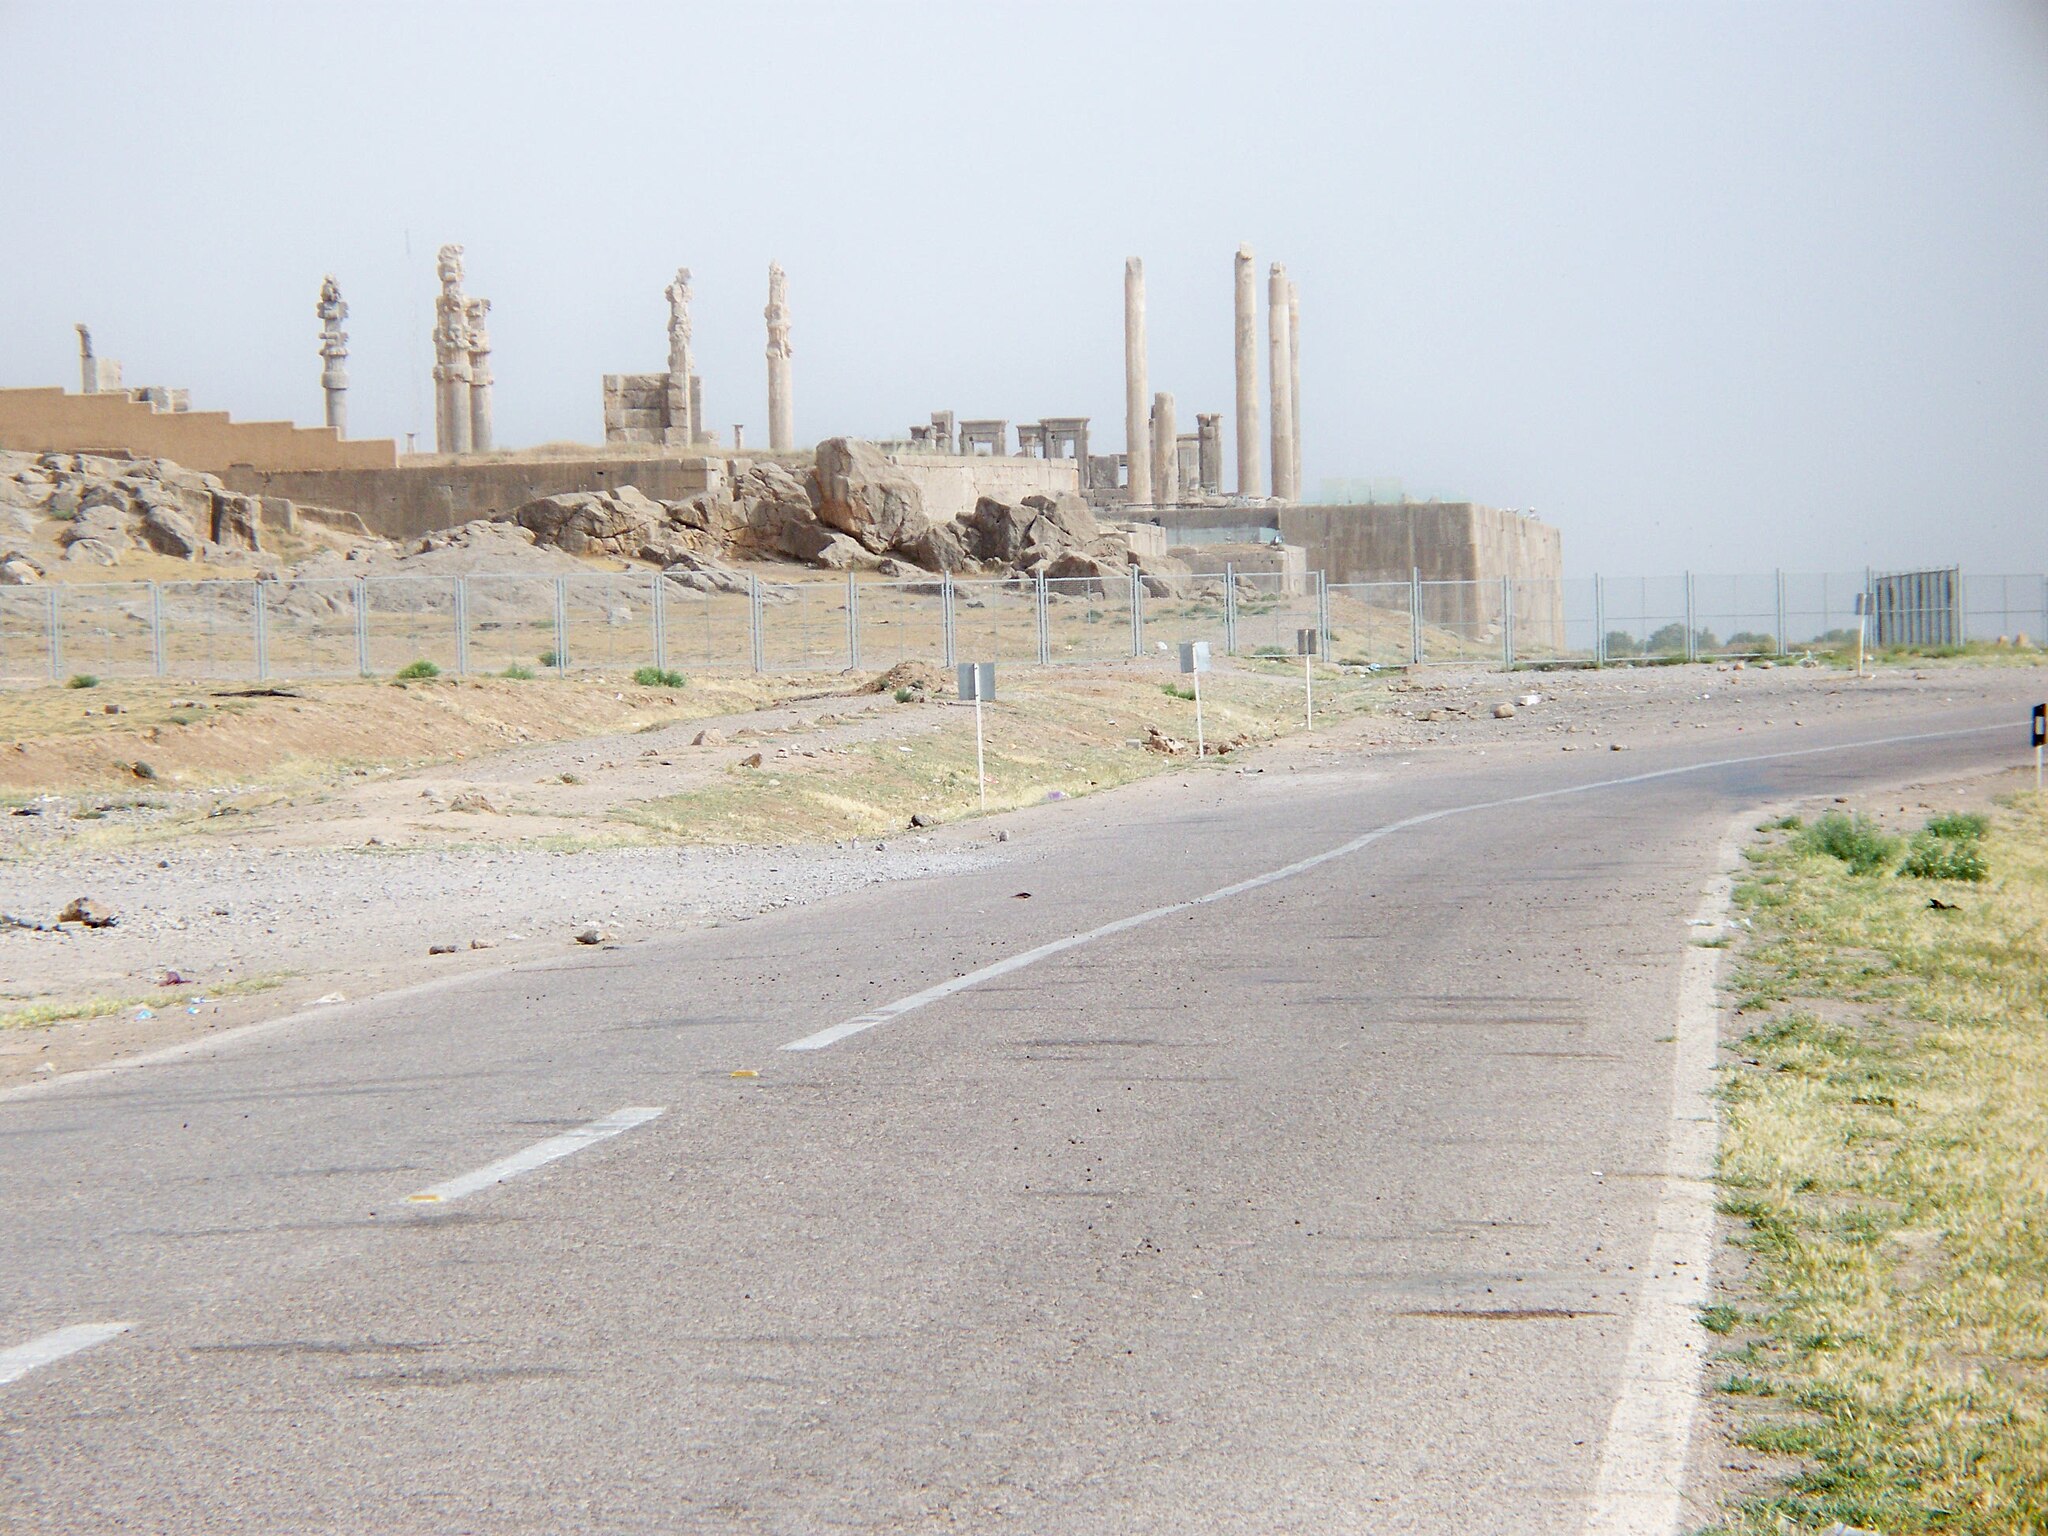
Title: Persepolis, Iran (28775530746)
Description: Are you dreaming of visiting Iran? See Ancient Persepolis? I will be glad to talk about this topic in the messenger www.messenger.com/t/zametki Мечтаешь посетить Иран? Увидеть Древний Персеполис? Буду рад пообщаться на эту тему в мессенжере www.messenger.com/t/zametki
Date: 2008-01-01 12:00
Categories: Flickr images reviewed by FlickreviewR 2, 2008 in Persepolis, General views of Persepolis, Photographs by Sasha India